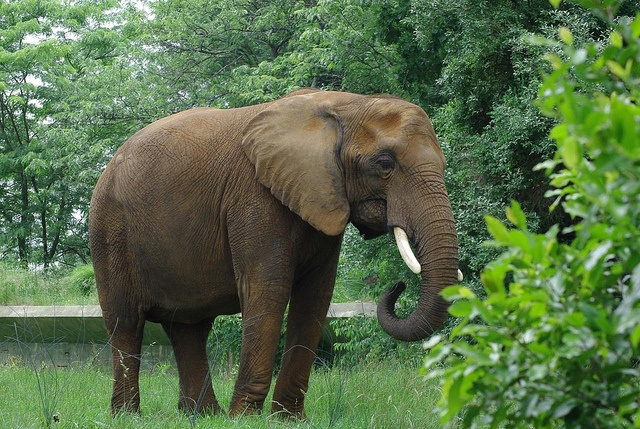
an elephant in a field next to plants with trees in the background
An elephant with tusks standing near some trees.
There is a elephant that is standing next to bushes and trees
An African elephant with tusks in a green wooded area.
A large elephant standing in a grassy field.